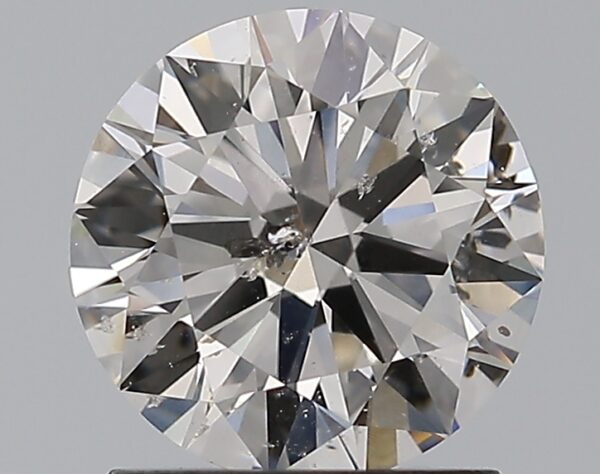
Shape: round
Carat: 1.4
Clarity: SI2
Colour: I
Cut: EX
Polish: EX
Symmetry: EX
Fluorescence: VSL
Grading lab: IGI
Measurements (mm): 7.22 x 7.17 x 4.33